Boisney

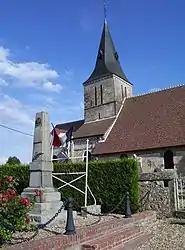
The church and war memorial in Boisney

Boisney is a commune in the Eure department in Normandy in northern France.